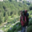
Label: forest